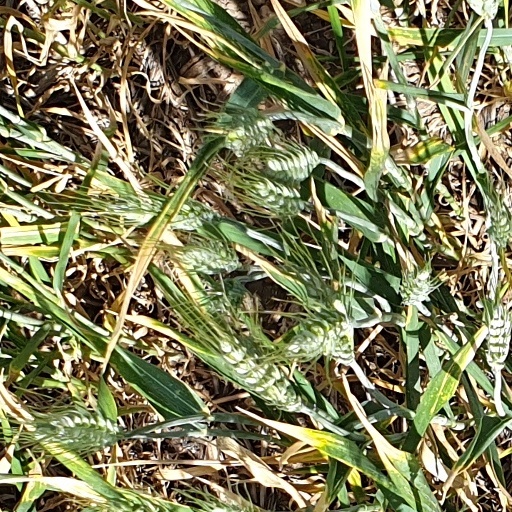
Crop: wheat